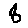
Label: 8